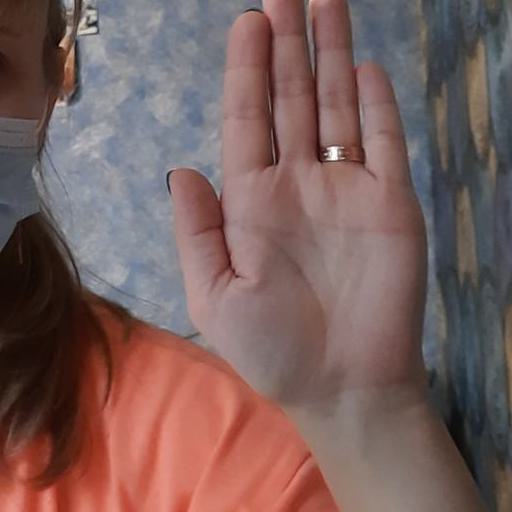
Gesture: stop